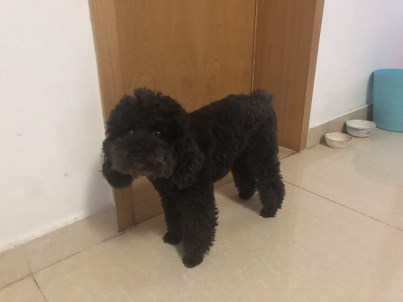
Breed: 2925-n000114-toy_poodle